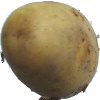
Label: Potato White 1